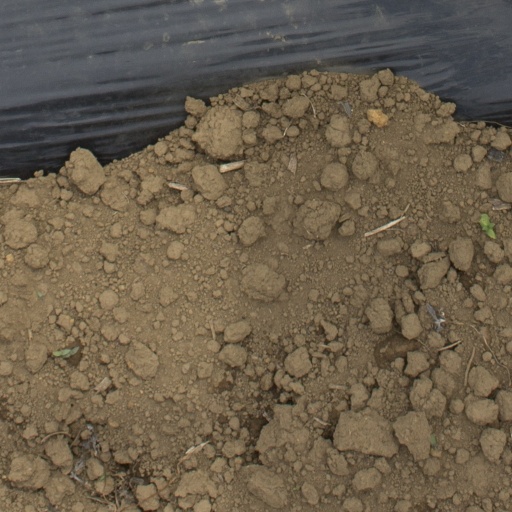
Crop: Jerusalem artichoke